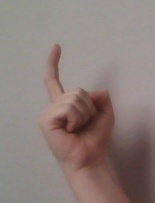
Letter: ra